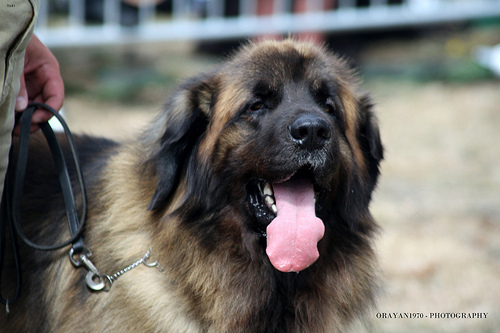
Animal: dog
Breed: leonberger